The Open Door (1957 film)

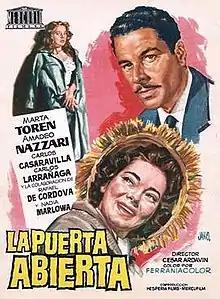
Film poster

The Open Door ("La puerta abierta") is a prize-winning 1957 Spanish film based on the 1932 play "Tűzmadár" by Lajos Zilahy. It was directed by César Fernández Ardavín and stars Amedeo Nazzari and Märta Torén.